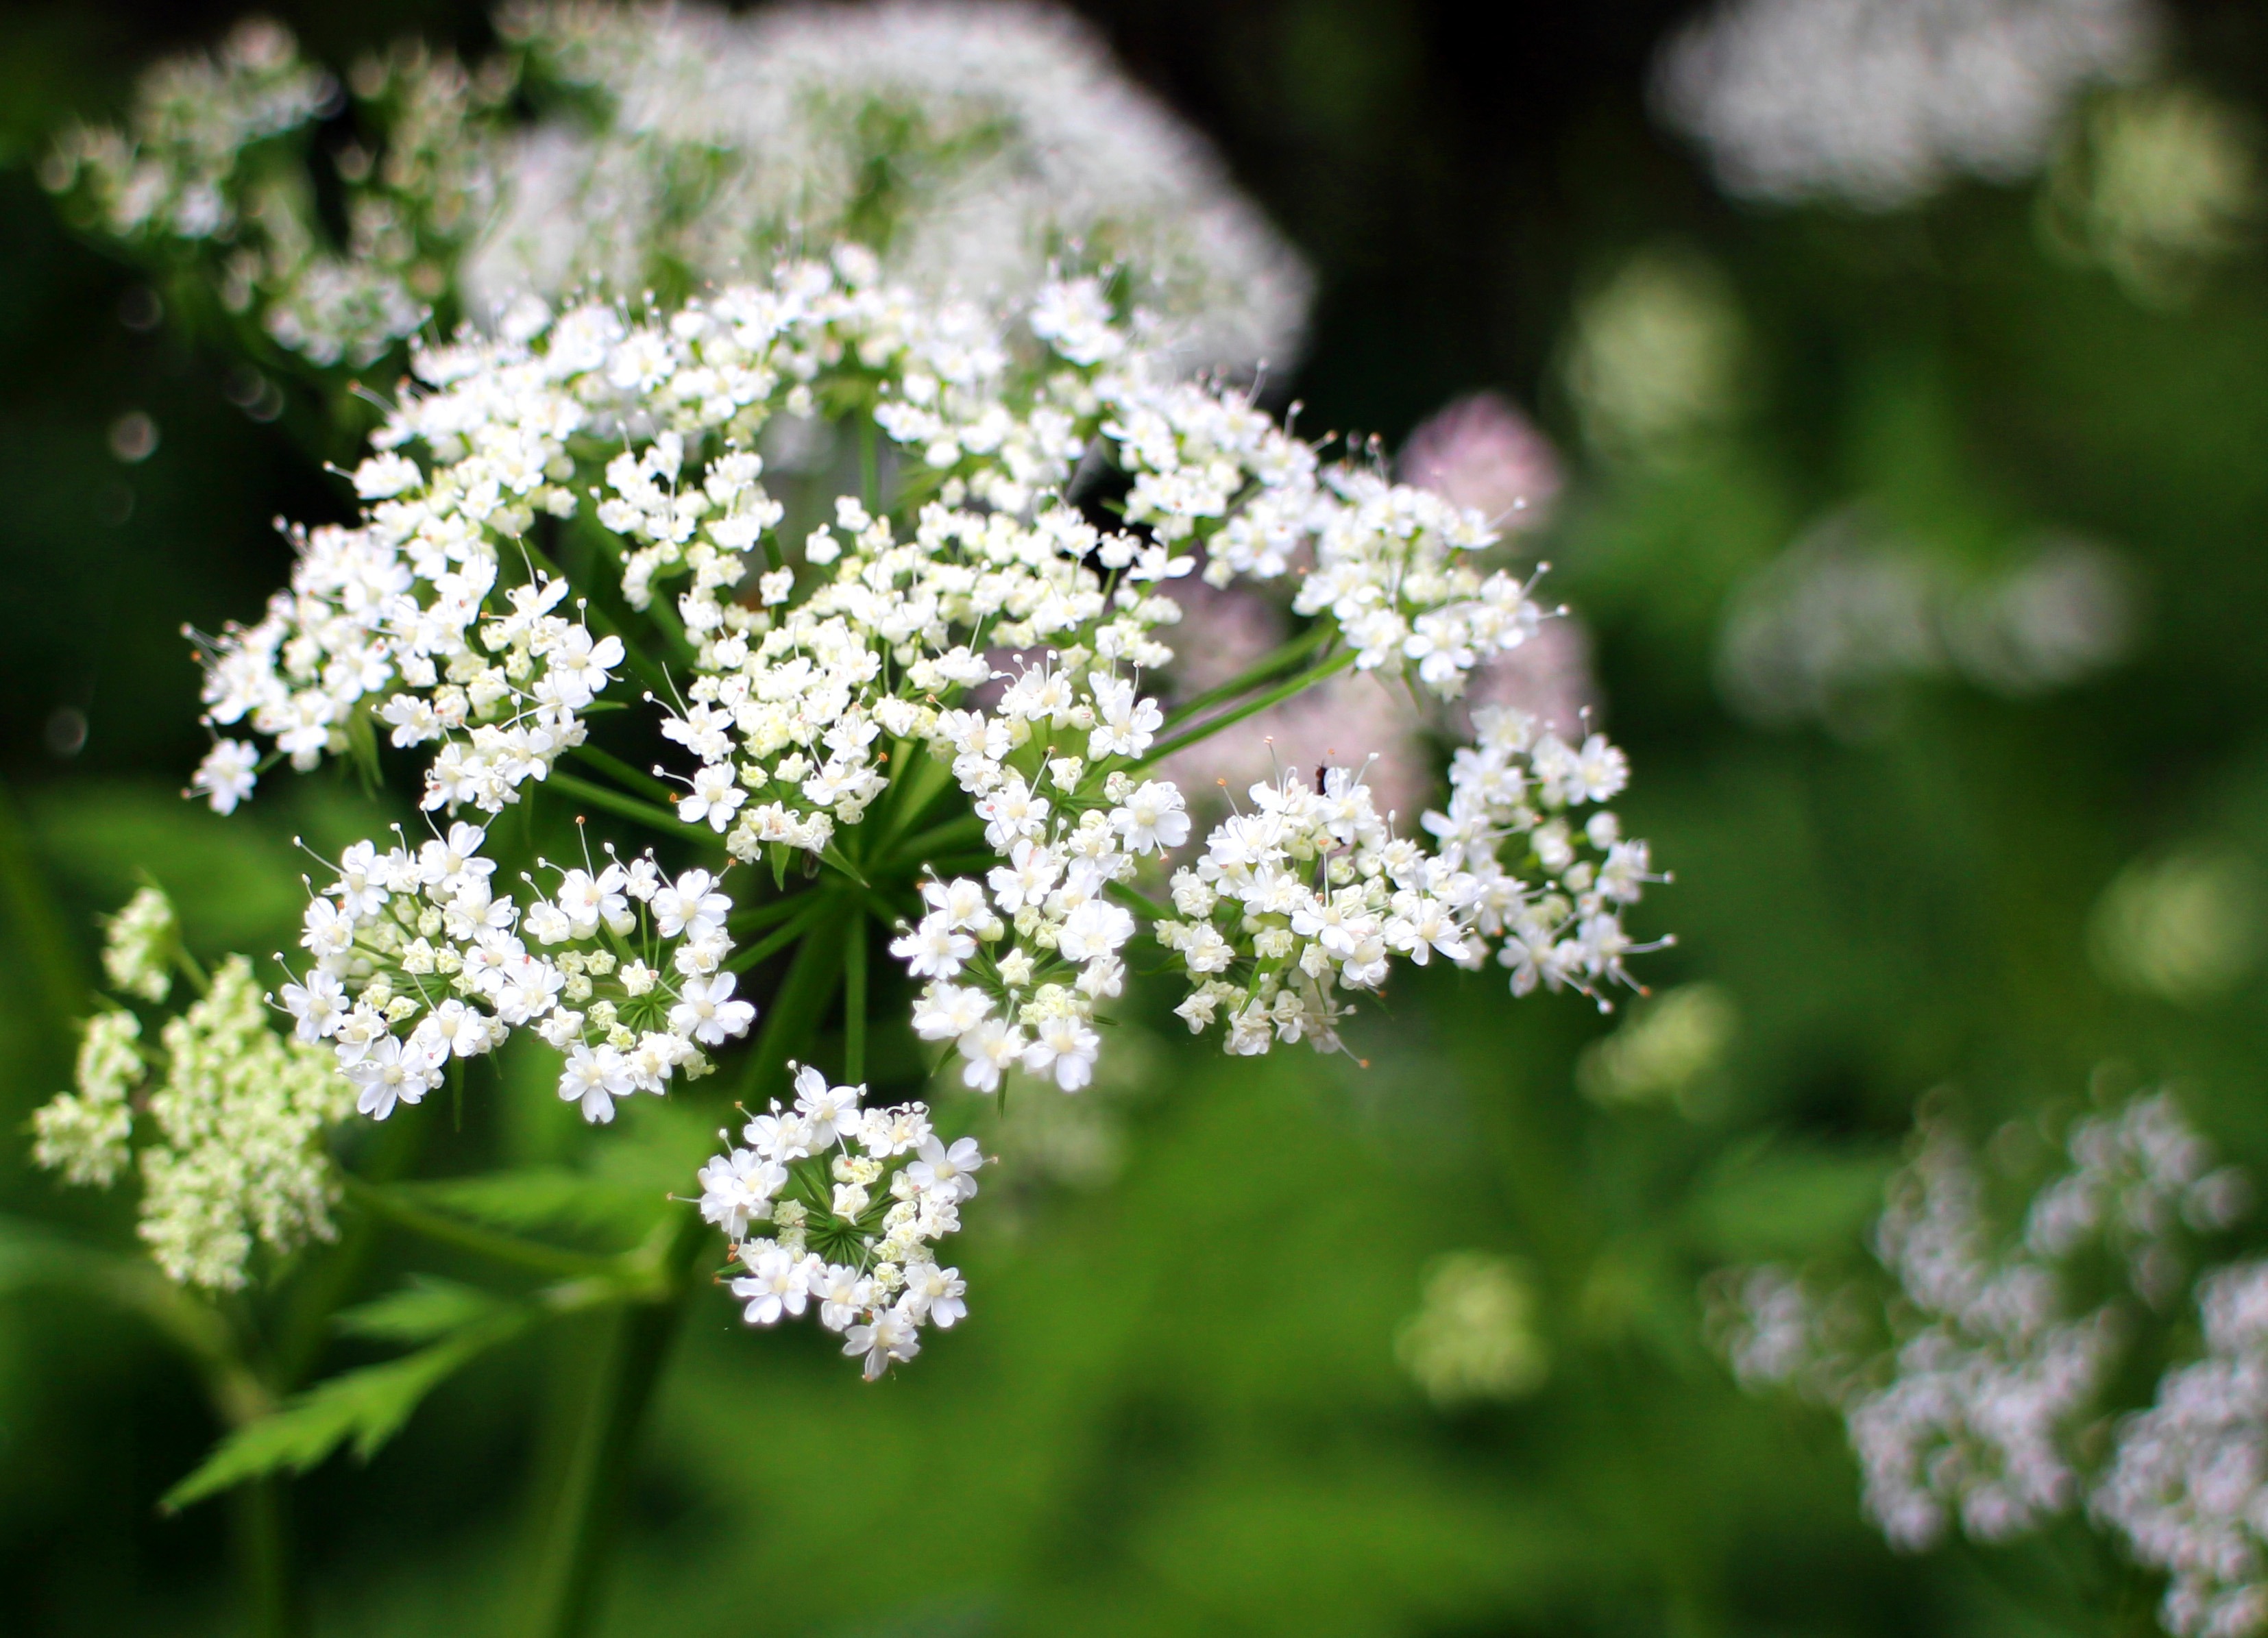
nature, blossom, plant, white, flower, bloom, herb, produce, botany, flora, wildflower, yarrow, macro photography, anthriscus, flowering plant, umbelliferae, grassland plants, doldengewaechs, cow parsley, meadow herbs, land plant, apiales, parsley family